Describe the emotion expressed in this image:  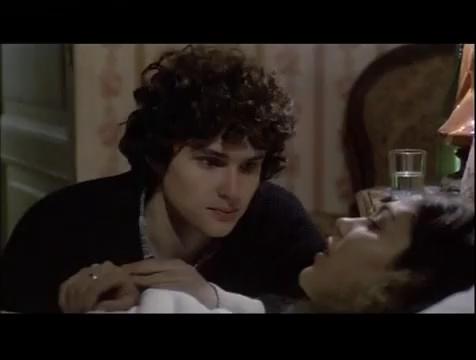
This person displays Suffering, valence and arousal with high intensity.